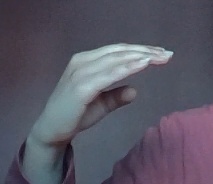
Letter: jeem